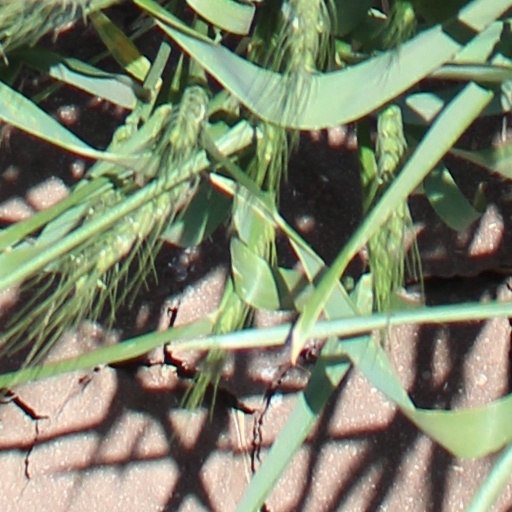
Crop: wheat